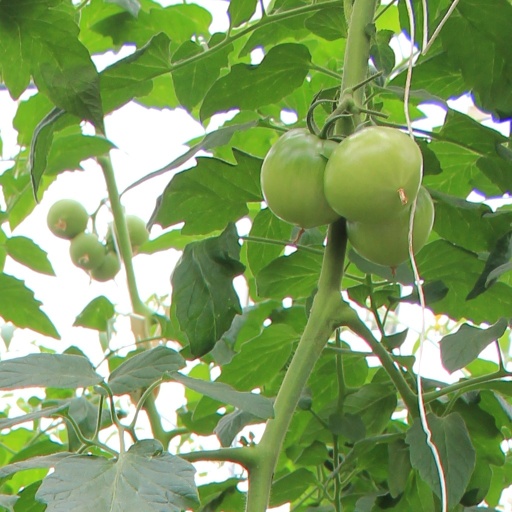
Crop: tomato